Horace Walker (basketball)

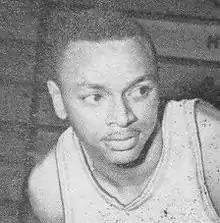

Horace L. Walker (April 17, 1937 – June 7, 2001) was an American National Basketball Association (NBA) player. As a senior at Michigan State University, he was named to the AP All-America third team. Walker was then drafted with the sixth pick in the fourth round of the 1960 NBA draft by the St. Louis Hawks. On June 24, 1961, he was traded to the Chicago Packers for a fourth-round pick in the 1962 NBA draft. In his one season with the Packers, Walker averaged 6.7 points and 7.2 rebounds per game.